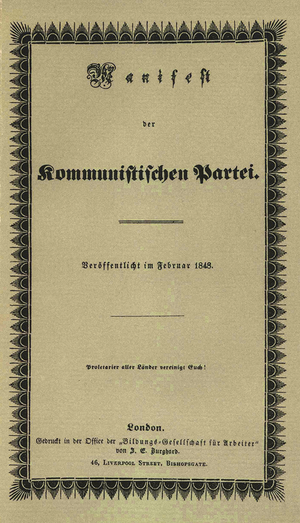
Manifest
Titelbladet til Det Kommunistiske Manifest fra 1848
Et manifest er en tekst, som danner grundlaget for en ideologi, en kunstnerisk retning eller en anden slags kulturel bevægelse, ved at gøre rede for principperne og intentionerne som ligger til grund. Det Kommunistiske Manifest er et ofte brugt eksempel. F.T. Marinettis Det Futuristiske Manifest fra 1909 er et eksempel på et kunstnerisk og litterært manifest, der i sit udtryk står i stærk kontrast til den daværende italienske kunstopfattelse.